Villanova University

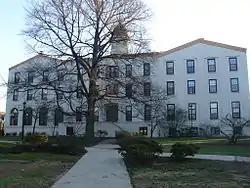
Alumni Hall, the oldest building on campus

In a deliberate move to classify itself as a "national university", Villanova pushed in early 2010s to expand its doctoral programs to reach the Carnegie threshold of 20 PhDs per year. In September 2016, the university's Carnegie Classification was changed to classify Villanova among "R2: Doctoral Universities: High Research Activity". "U.S. News & World Report", which relies on this classification to define which schools should be called "national universities", included Villanova in its "National Universities" rankings for the first time in fall 2016.